Ultima III: Exodus

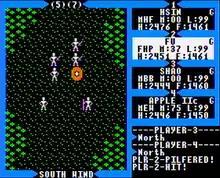
The player party is engaged in combat (Apple II version).

Unlike the two previous "Ultima" games, which had wire-frame first-person dungeons, "Exodus" dungeons are solid-3D in appearance and integrated into the game's plot. Dungeons are necessary to obtain certain marks that are needed to finish the game. Each dungeon has 8 levels, and the deeper the level the more challenging the enemies. Note: the monsters that are spawned in dungeons are not based on character level as the overworld monsters are; rather, they are based on the dungeon level they are encountered in, so going too deep into certain dungeons may be too hard for characters in the early stages of the game. One can find many chests (with gold, weapons, and armor) inside dungeons, but many of them are trapped. Aside from chests and marks, one can find fountains in dungeons: some heal, some cure, and some poison. Peering at gems allows the player to see a map of a given dungeon level; torches or light-casting spells are necessary to be able to see inside dungeons.